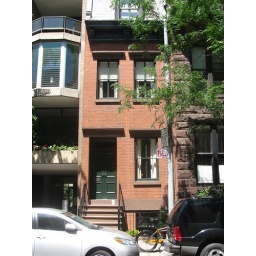
This cute little building was chopped in half during the construction of 31-33 next door.